1982 Nobel Prize in Literature

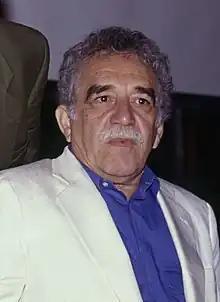
"for his novels and short stories, in which the fantastic and the realistic are combined in a richly composed world of imagination, reflecting a continent's life and conflicts."

The 1982 Nobel Prize in Literature was awarded to the Colombian writer Gabriel García Márquez (1927–2014) "for his novels and short stories, in which the fantastic and the realistic are combined in a richly composed world of imagination, reflecting a continent's life and conflicts."